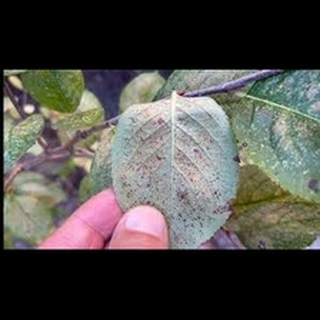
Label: wheat_mite